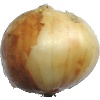
Label: white_onion